Norbert Pohlmann

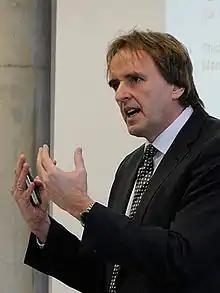
Norbert Pohlmann at the Professor of the Year 2011 award ceremony

Norbert Pohlmann (born 20 March 1960) is a computer scientist and a professor at the . He is also chairman of the board of the IT security association TeleTrusT.